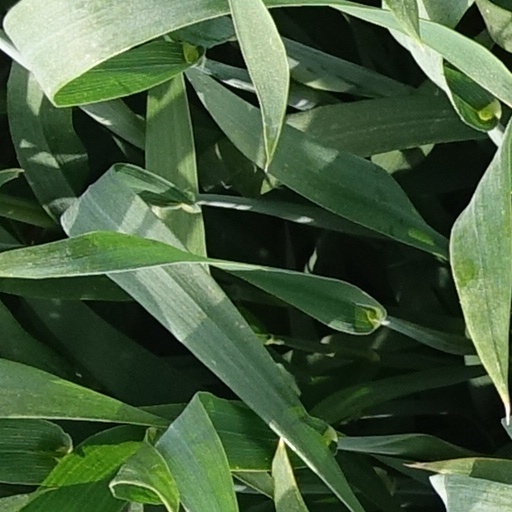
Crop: wheat